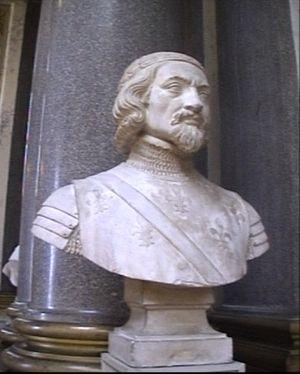
Louis-Eugène Bion, né à Paris le 12 avril 1807 et mort à Versailles le 21 janvier 1860, est un sculpteur français.
Ceci est une liste des seigneurs ou sires de Bourbon, puis ducs de Bourbon à partir de 1327. Le titre régulier de duc de Bourbon est éteint depuis 1830.
La galerie des Batailles est une galerie du musée de l'Histoire de France, située au premier étage de l'aile du Midi du château de Versailles.
Pierre Iᵉʳ, né en 1311, mort à Poitiers en 1356, est duc de Bourbon de 1342 à 1356. Il est fils de Louis Iᵉʳ, 1ᵉʳ duc de Bourbon et comte de la Marche, et de Marie d'Avesnes.